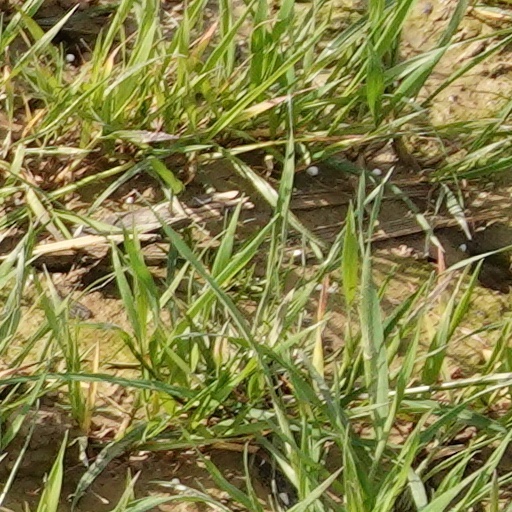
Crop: wheat